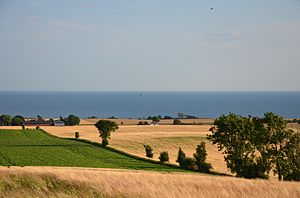
Møn / Galleri
Møn er en ø ud for Sydsjællands østkyst. Mod nord skiller Ulvsund Møn fra Sjælland, mod vest skiller Grønsund øen fra Falster. Møn er kendt for naturskønhed, gode badestrande, kirker med kalkmalerier af Elmelundemesteren og Møns Klint.